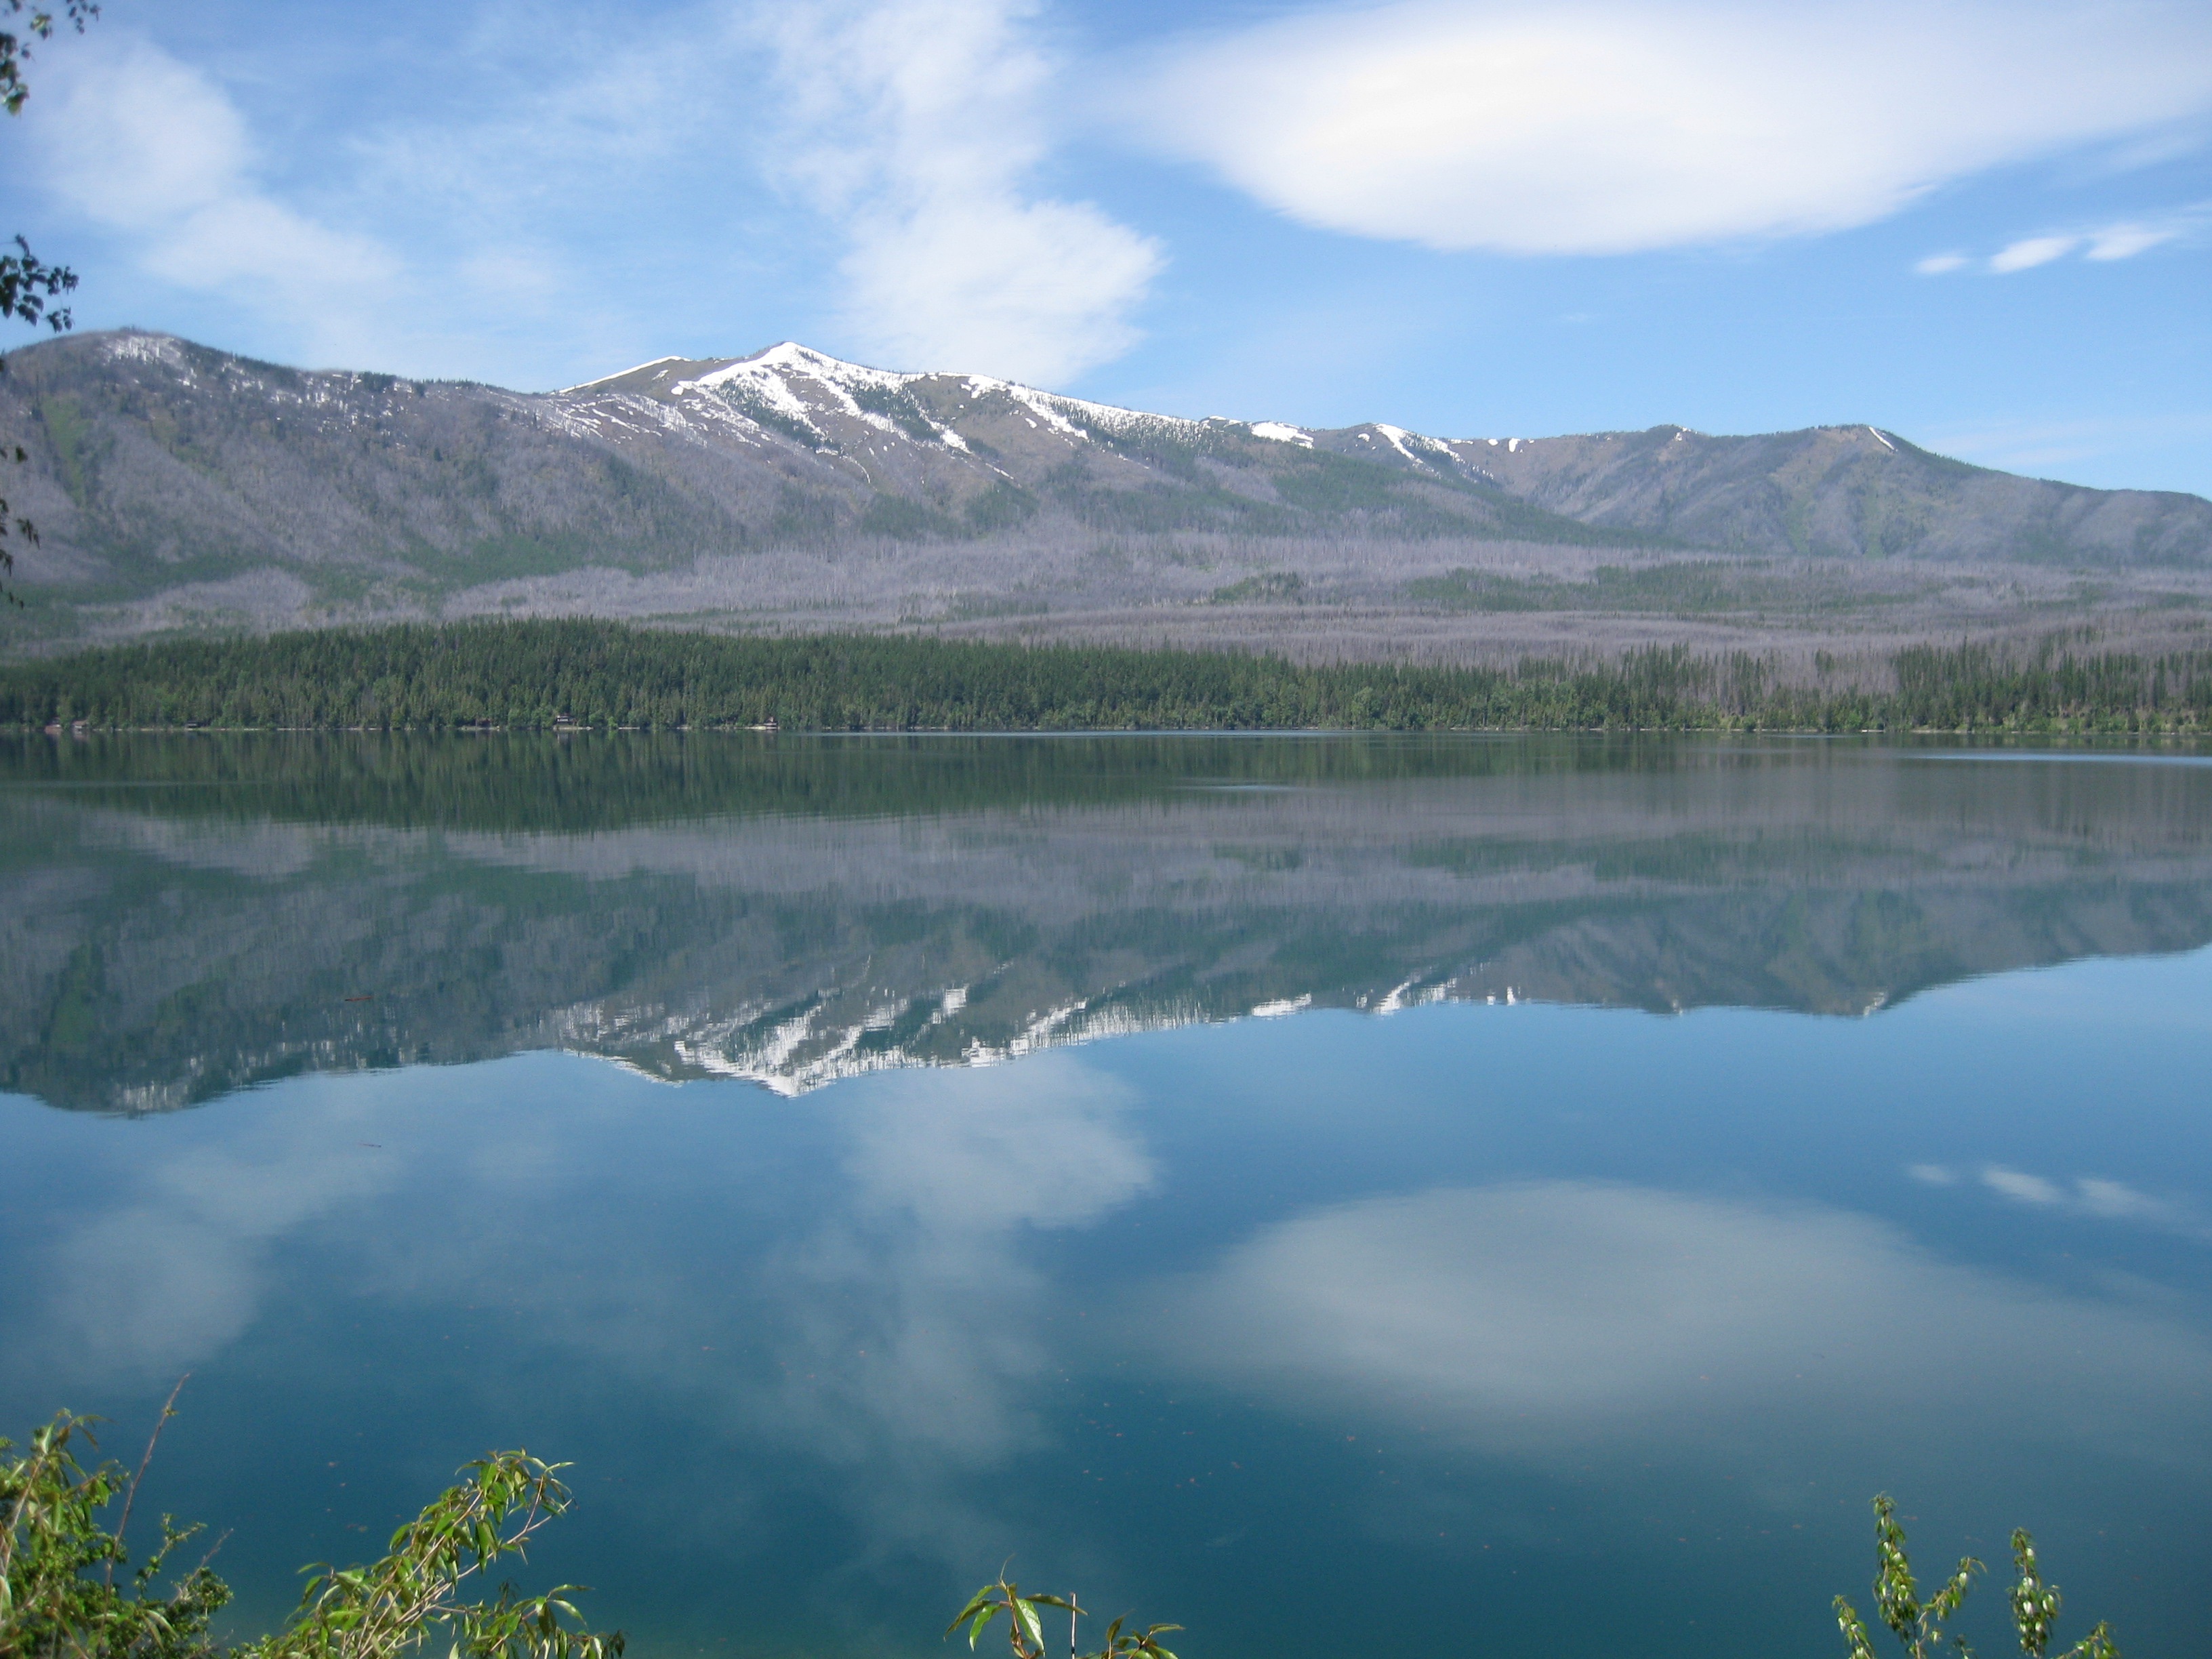
landscape, water, nature, wilderness, mountain, cloud, lake, mountain range, pond, reflection, fjord, reservoir, national park, ridge, body of water, mountains, mountain lake, plateau, fell, loch, crater lake, glacier national park, tarn, atmospheric phenomenon, mountainous landforms